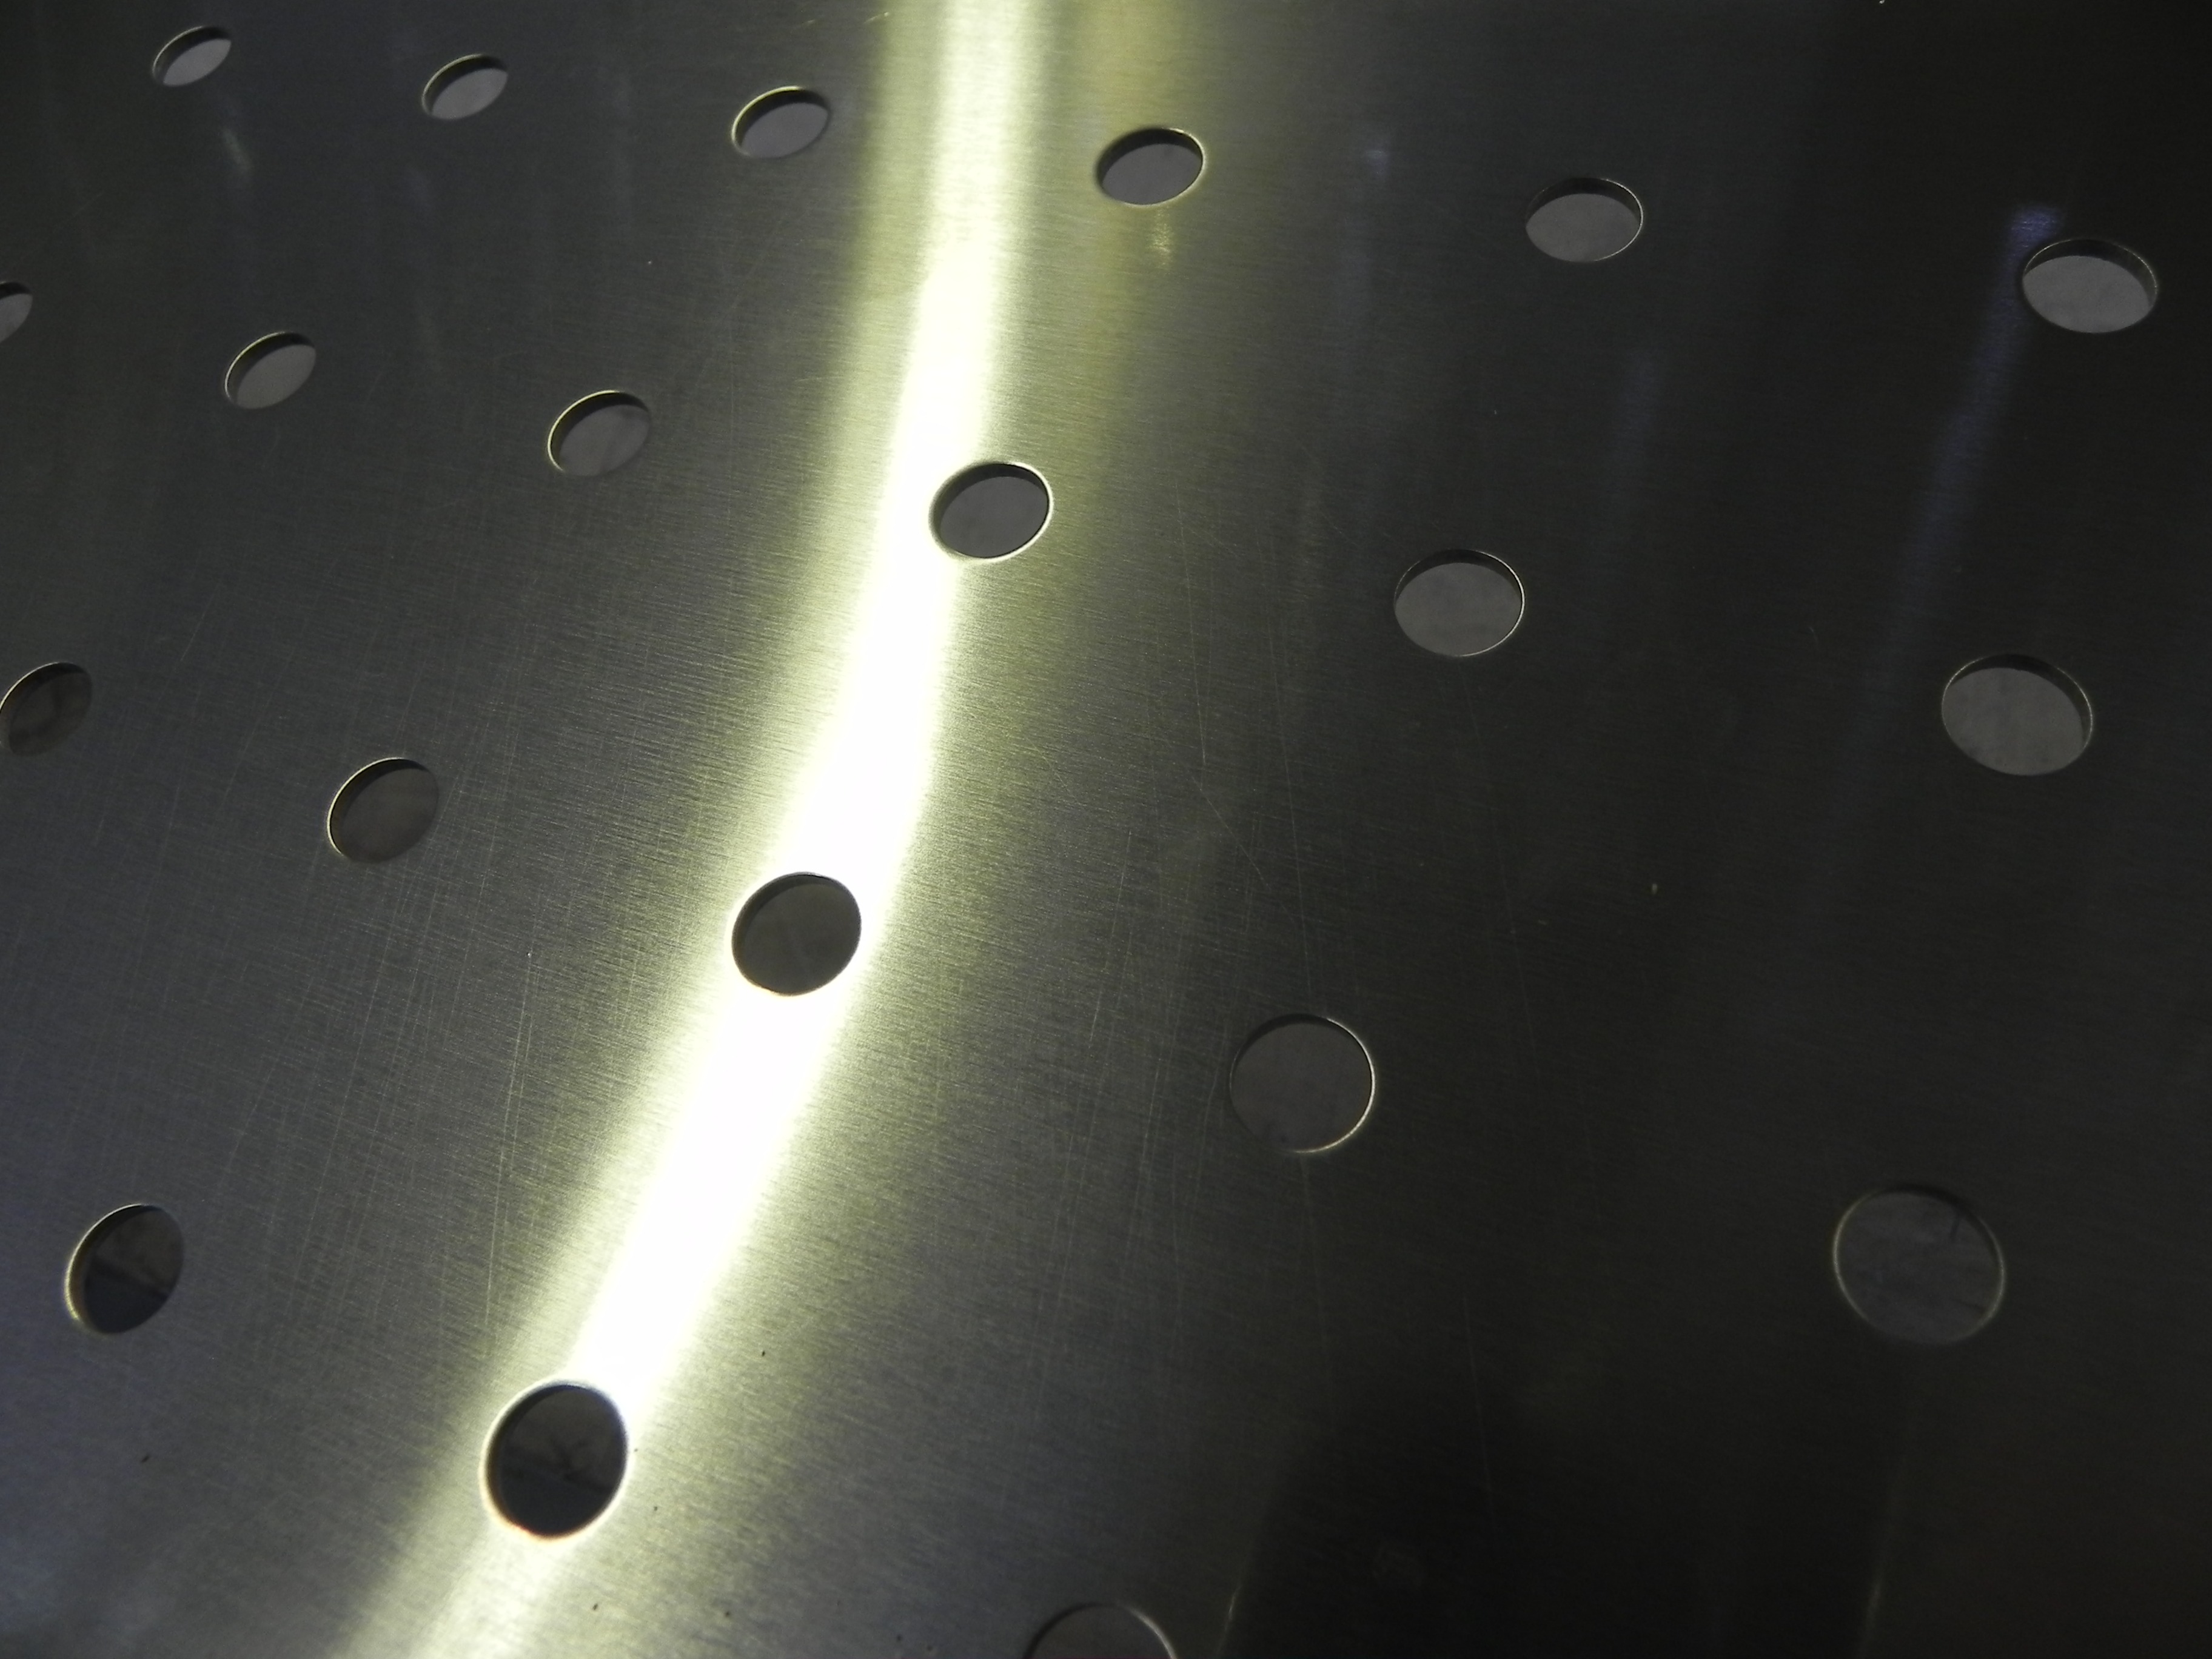
drop, light, wheel, hole, steel, line, metal, darkness, material, circle, sheet, shiny, shape, holes, punched